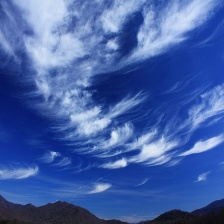
Cloud type: Cirrus